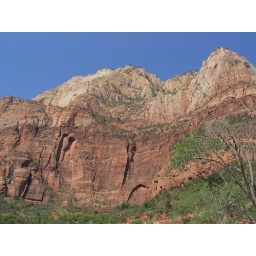
Impressive red rock cliffs near the Emerald Pools trailhead, as seen from the shuttle bus on the Zion Canyon Scenic Drive.